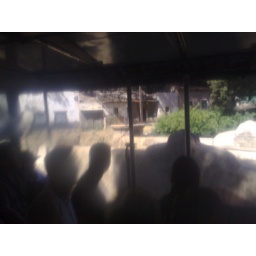
No, not a crap shot. The camera was in a clear plastic bag so it wouldn't get wet.